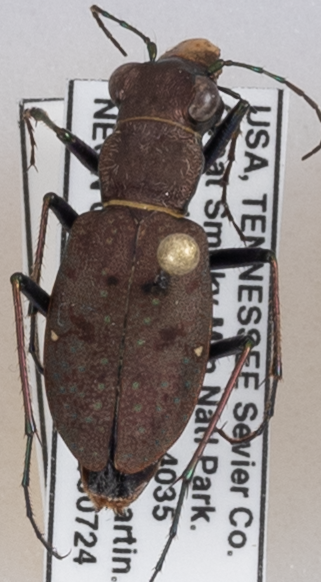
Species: Cylindera unipunctata
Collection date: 2018-07-24
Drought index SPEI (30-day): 1.45
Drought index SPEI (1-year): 0.54
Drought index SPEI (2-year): -0.17